Bing Crosby

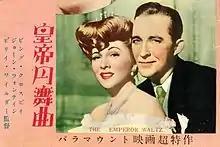
A Japanese movie poster for "The Emperor Waltz"

In the wake of a solid decade of headlining mainly smash hit musical comedy films in the 1930s, Crosby starred with Bob Hope and Dorothy Lamour in six of the seven "Road to" musical comedies between 1940 and 1962 (Lamour was replaced with Joan Collins in "The Road to Hong Kong" and limited to a lengthy cameo), cementing Crosby and Hope as an on-and-off duo, despite never declaring themselves a "team" in the sense that Laurel and Hardy or Martin and Lewis (Dean Martin and Jerry Lewis) were teams. The series consists of "Road to Singapore" (1940), "Road to Zanzibar" (1941), "Road to Morocco" (1942), "Road to Utopia" (1946), "Road to Rio" (1947), "Road to Bali" (1952), and "The Road to Hong Kong" (1962). When they appeared solo, Crosby and Hope frequently made note of the other in a comically insulting fashion. They performed together countless times on stage, radio, film, and television, and made numerous brief and not so brief appearances together in movies aside from the "Road" pictures, "Variety Girl" (1947) being an example of lengthy scenes and songs together along with billing.